Anglo-Saxon warfare

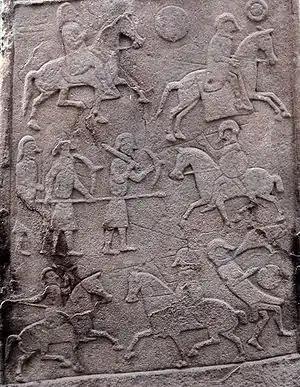
The Aberlemno 2 stone, possibly showing Anglo-Saxon cavalry (right) fighting Picts at the Battle of Dunnichen

There are numerous references to the horses of warriors in literature and graves with horse burials are known in the early Anglo-Saxon period.